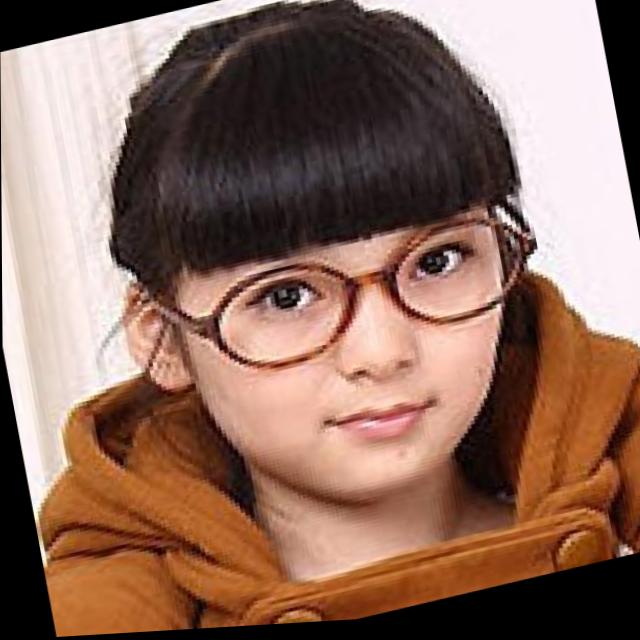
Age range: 0-12